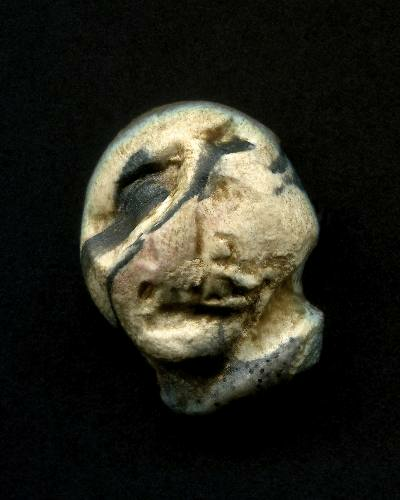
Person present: No